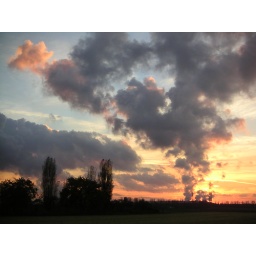
Larger parts of the clouds in this picture stem from the brown coal power plant Neurath near Grevenbroich, Germany. (pict4907)